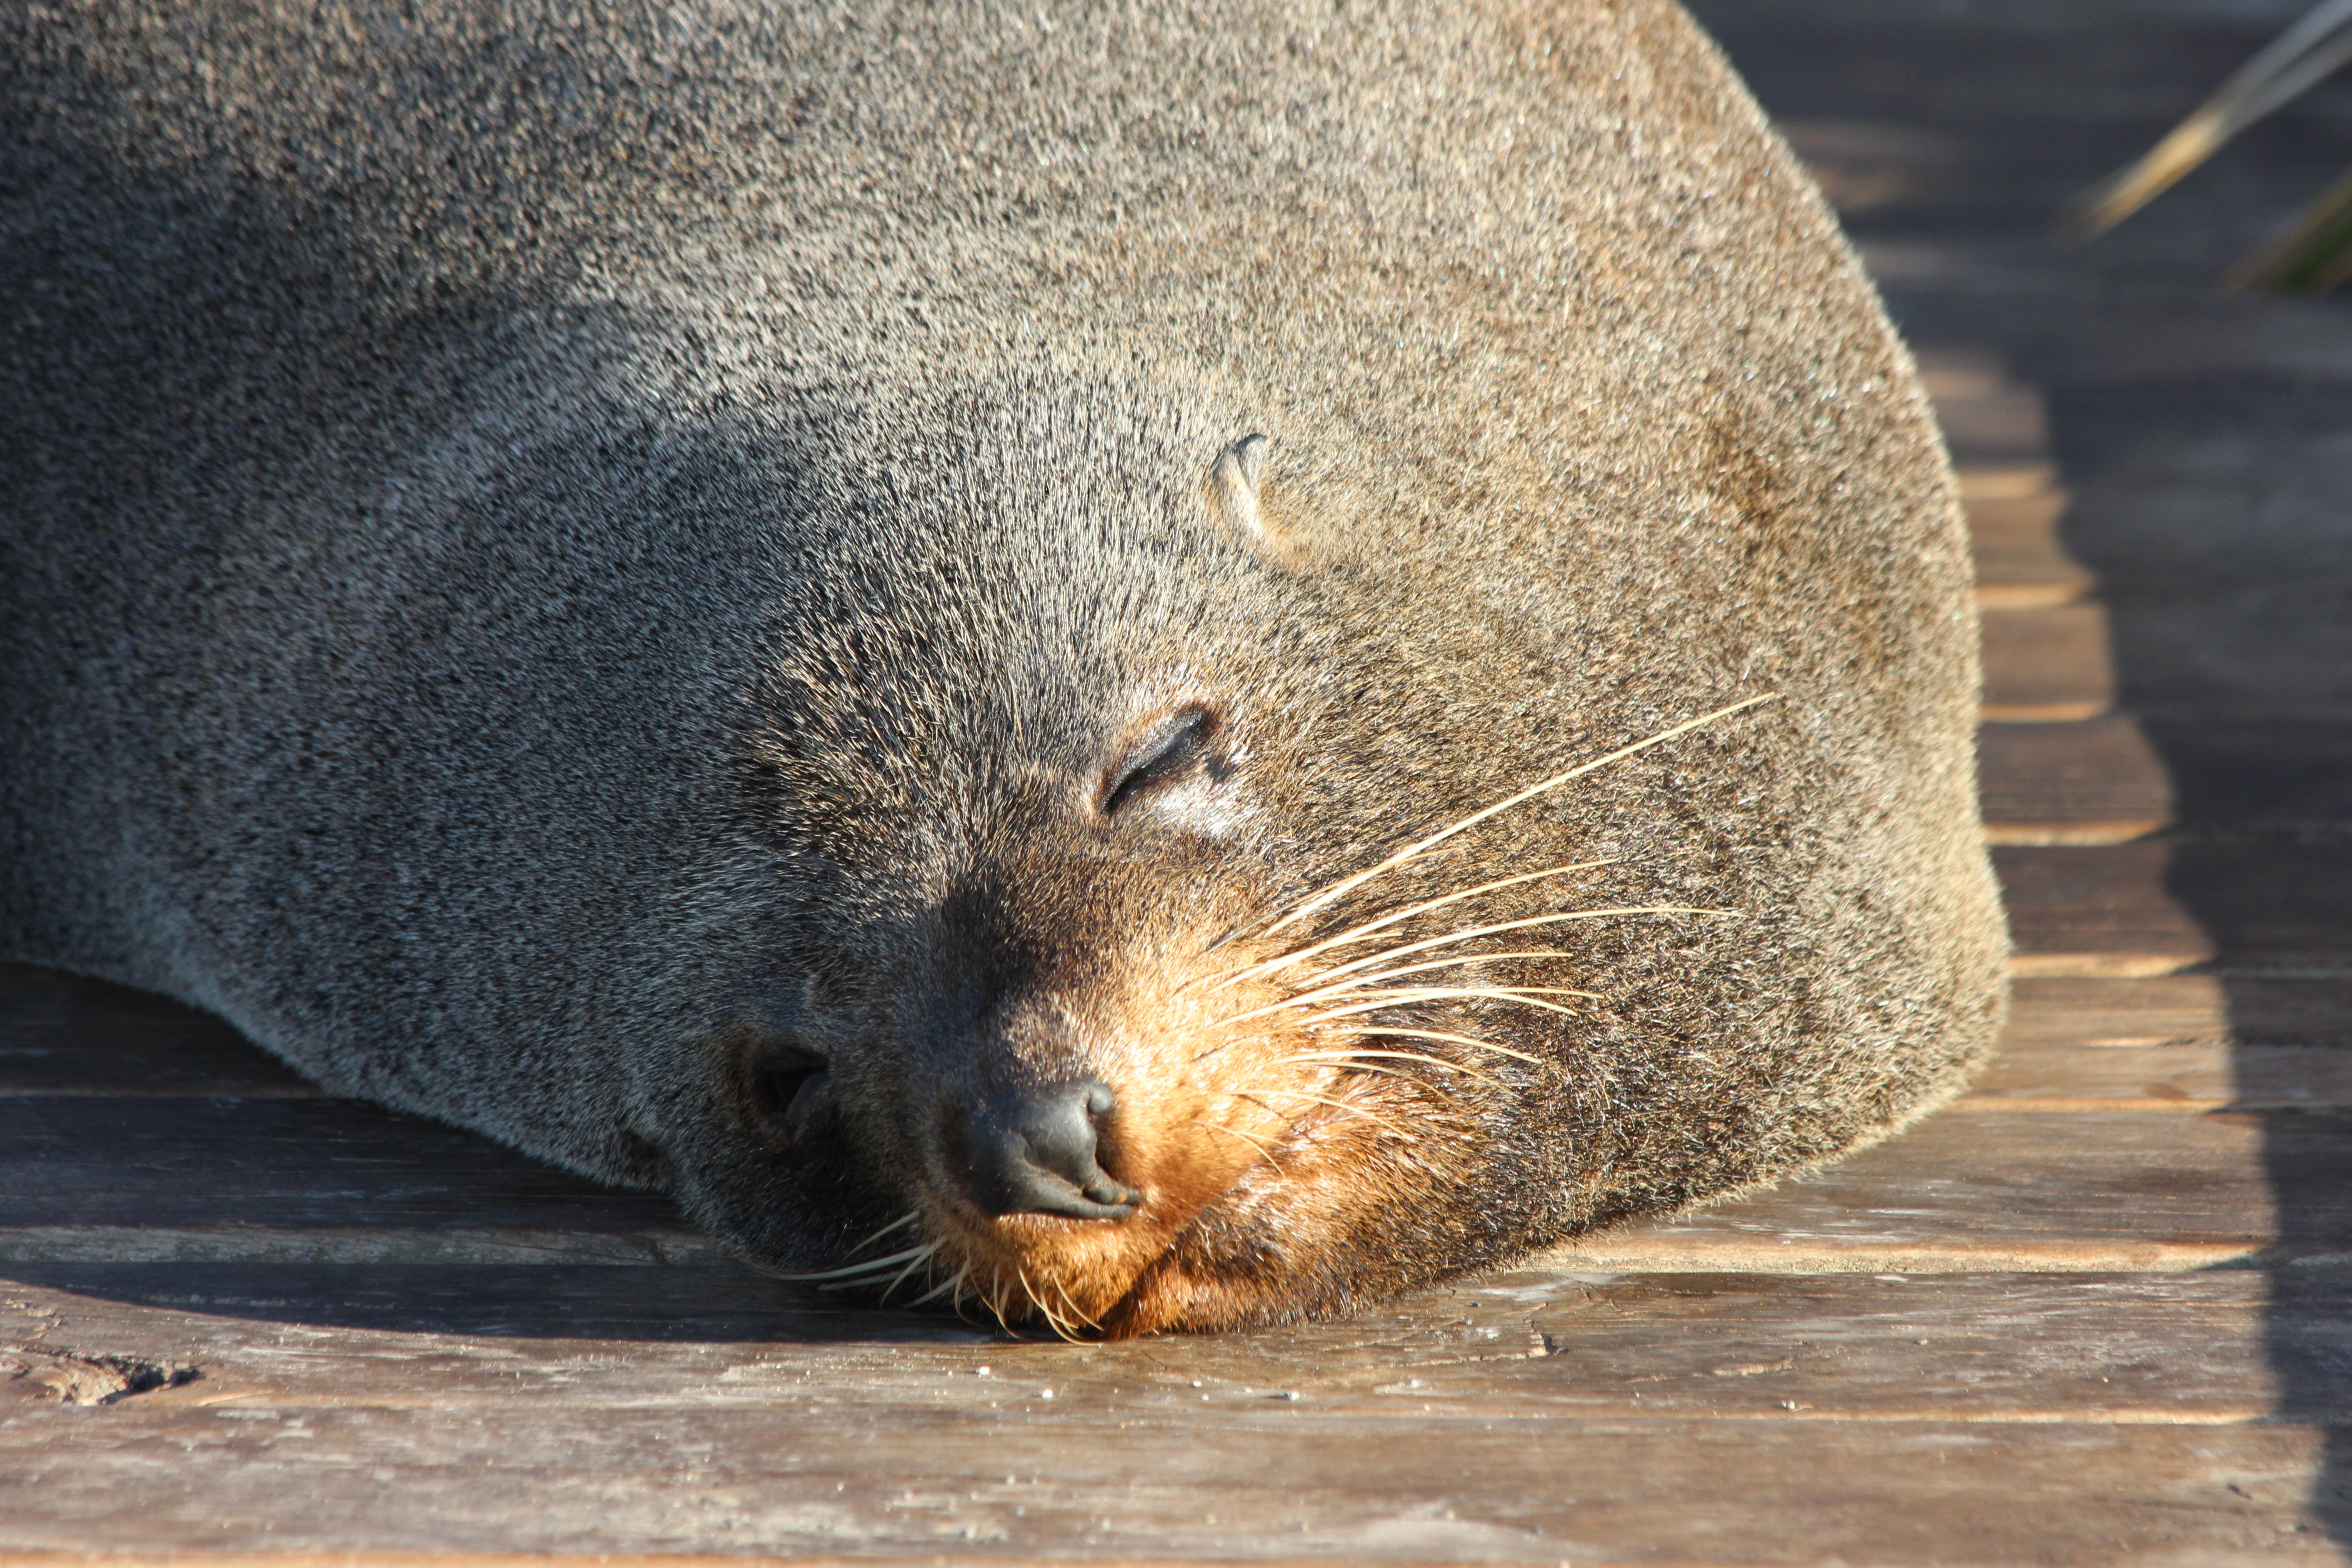
sunshine, animal, wildlife, wild, zoo, fur, mammal, seal, fauna, sea animal, whiskers, new zealand, vertebrate, kaikoura, sun bathing